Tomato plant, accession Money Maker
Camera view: bottom (45 deg); turntable rotation: 180 degrees
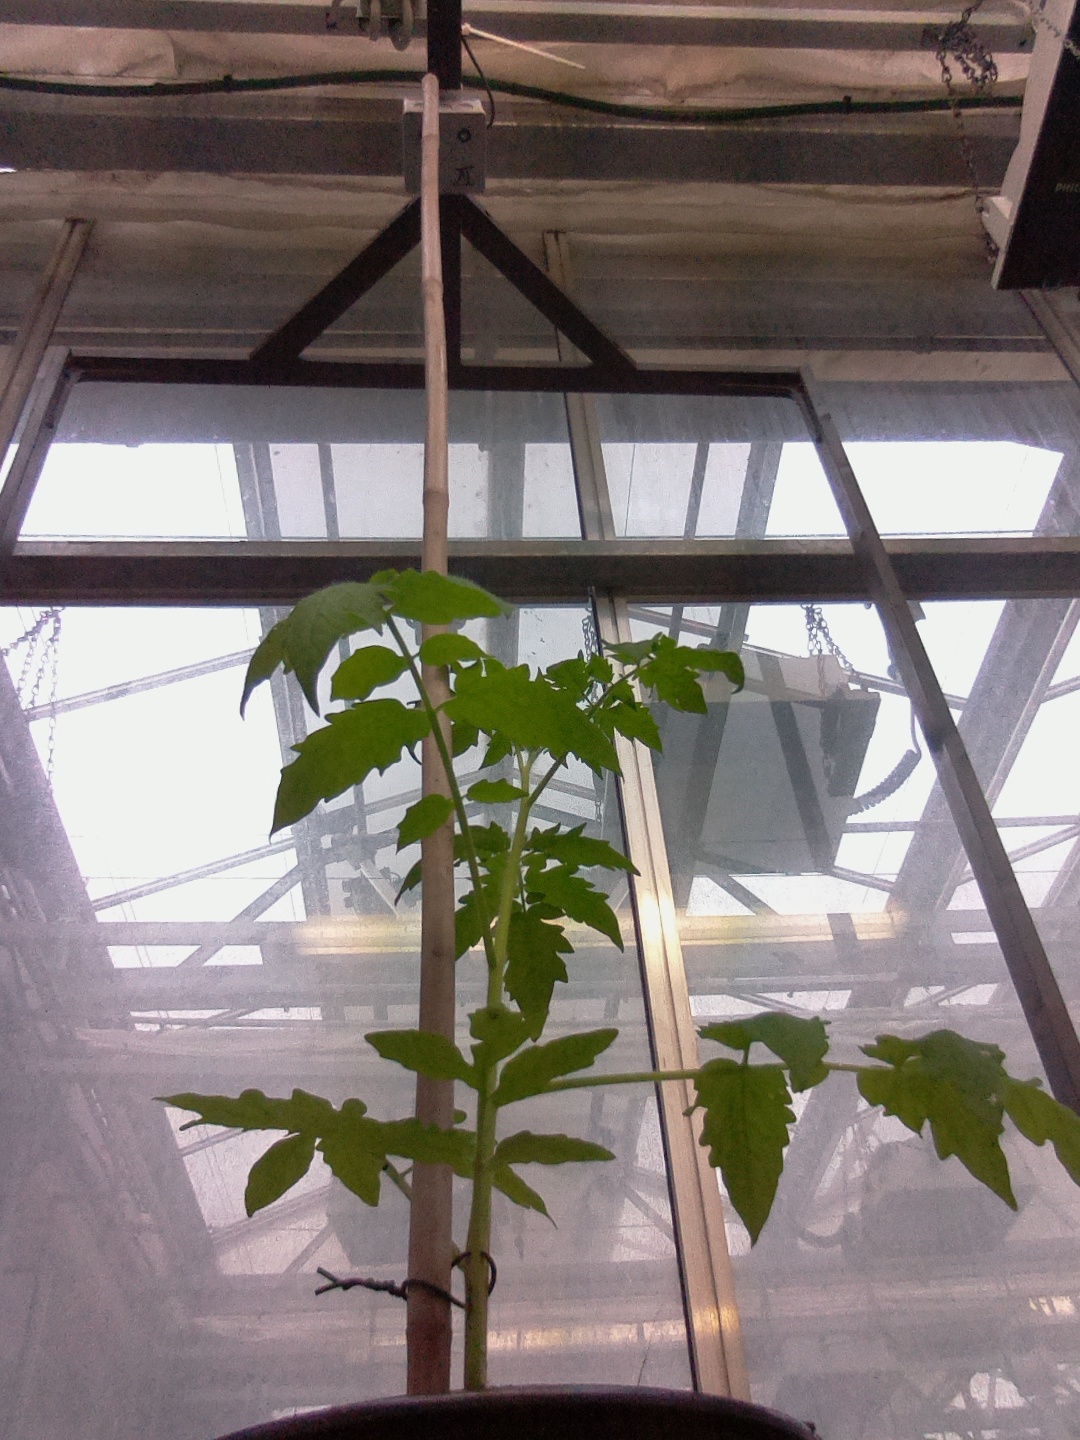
BBCH growth stage 13: 6 of true leaves visible